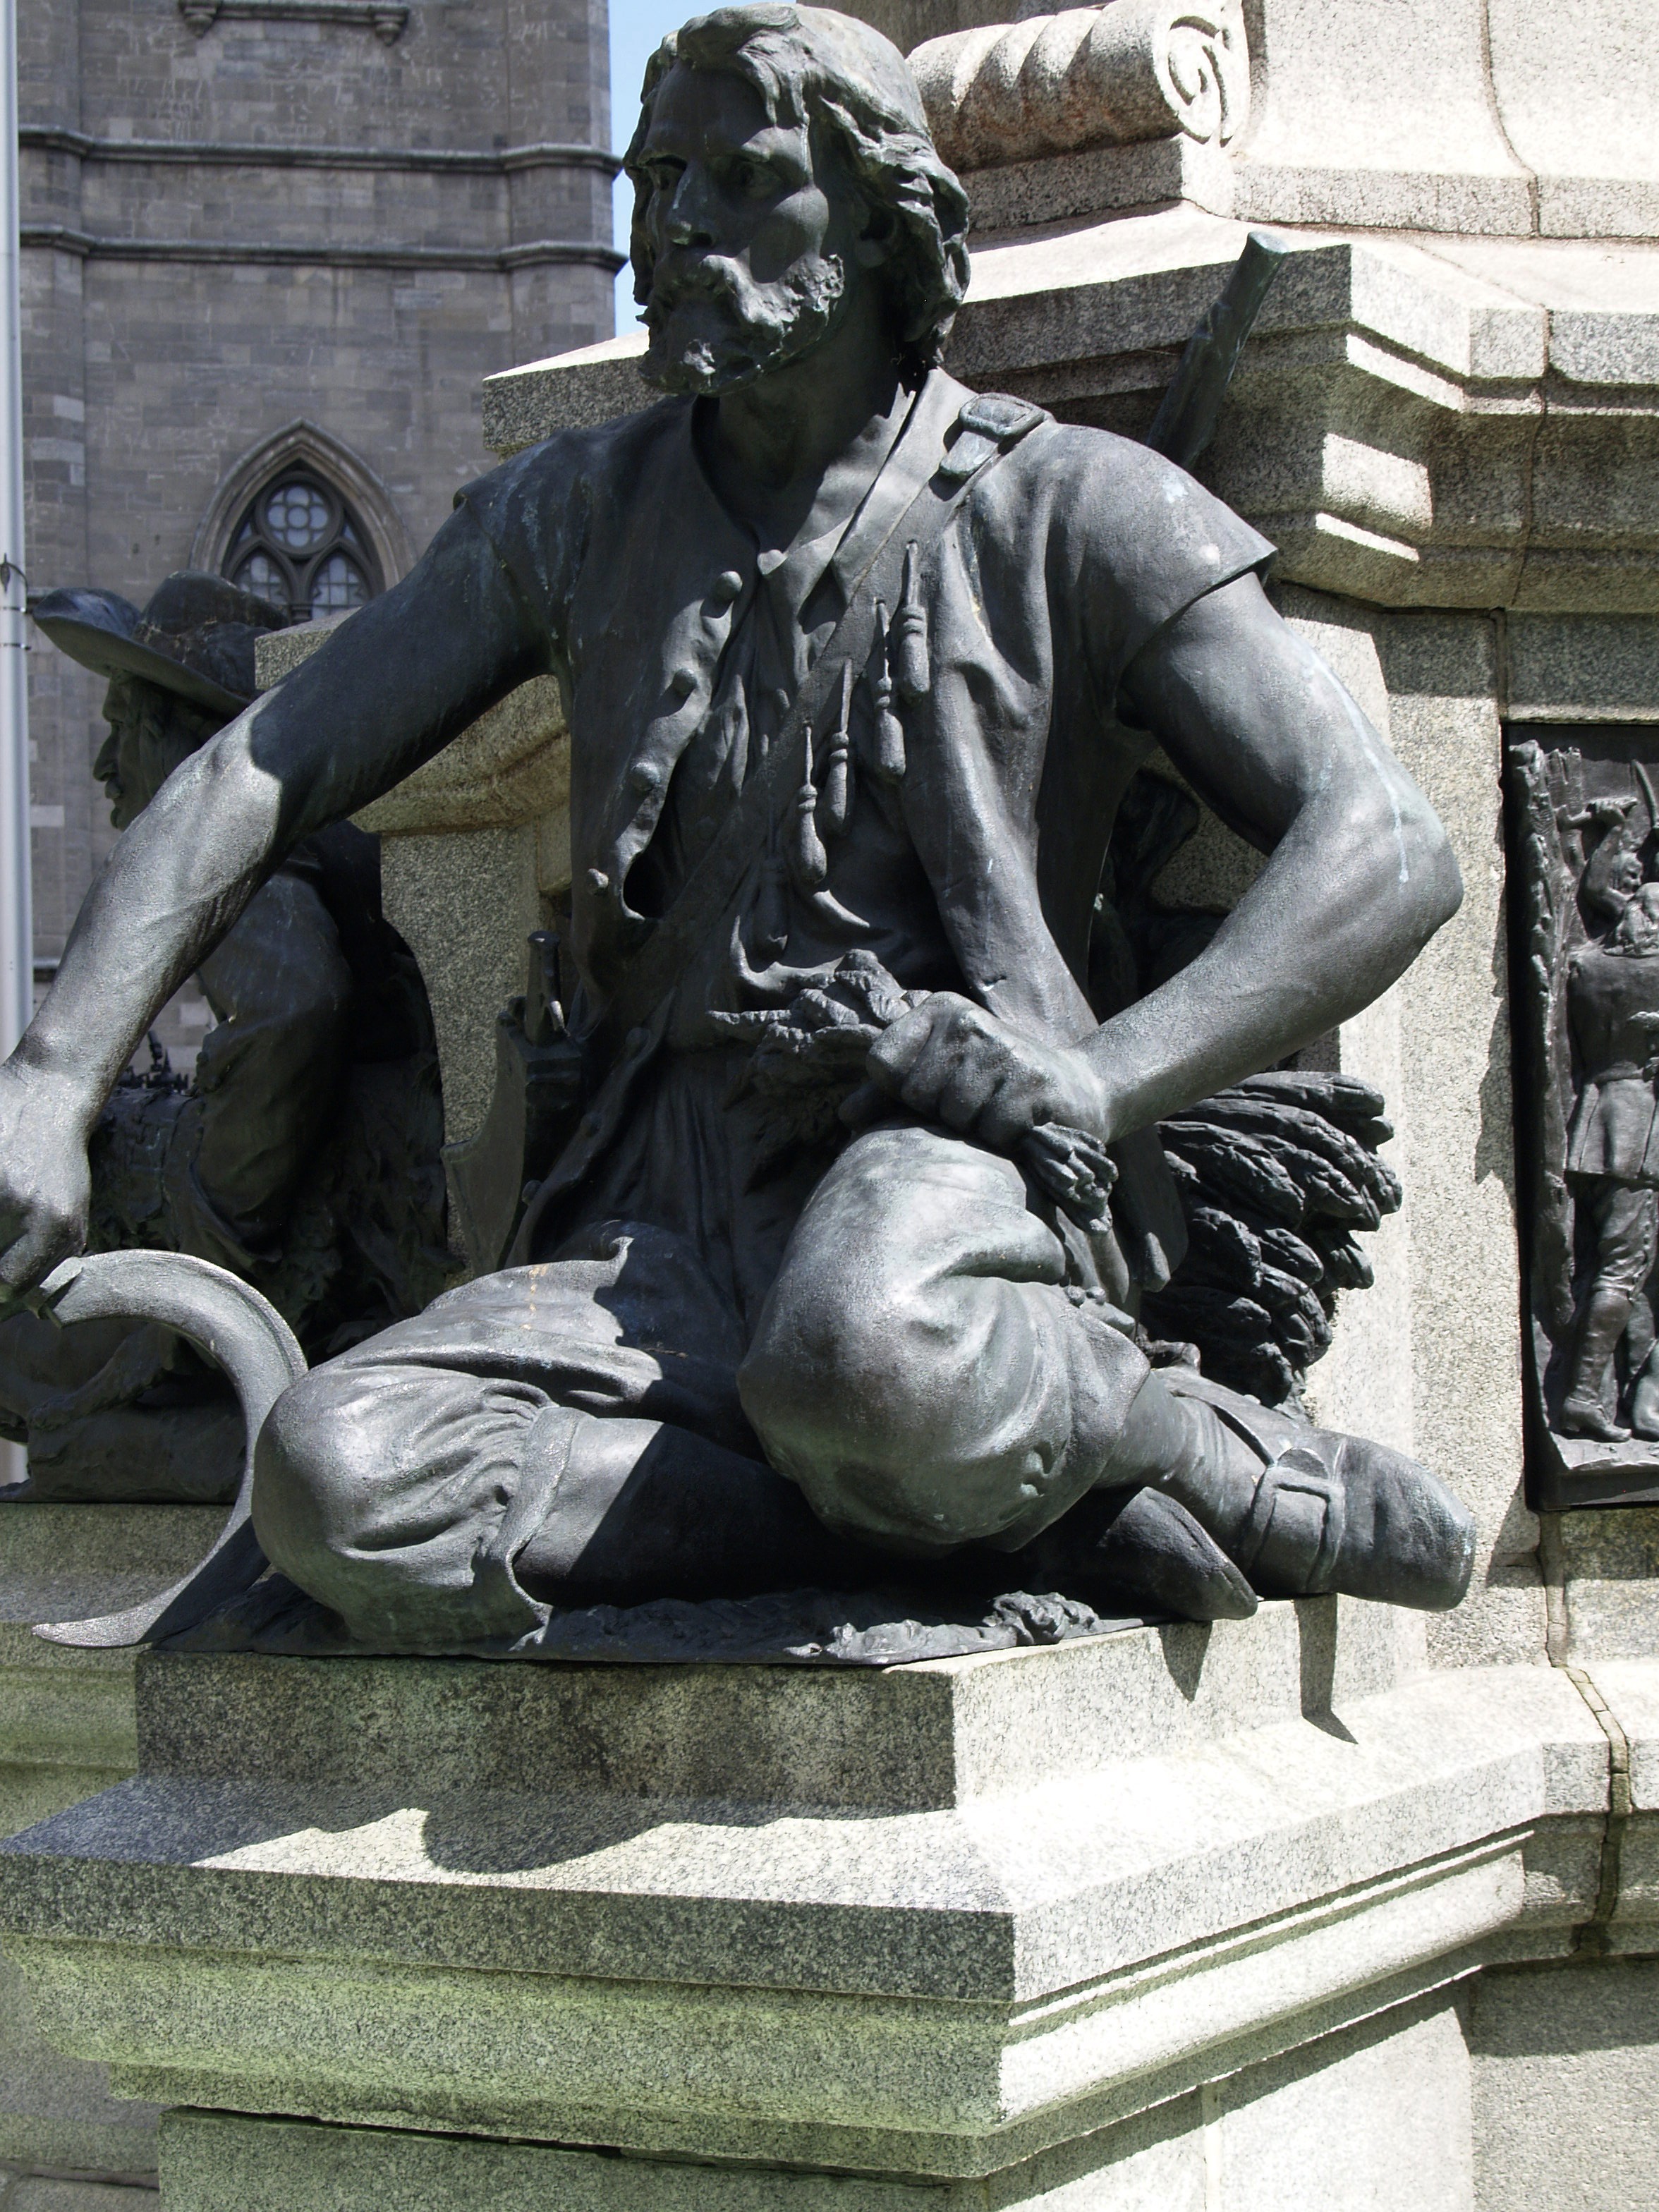
stone, monument, tourist, male, statue, symbol, scenic, sightseeing, attraction, sculpture, memorial, art, figure, culture, famous, icon, human positions